Ovunque sei

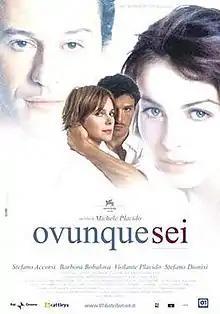

Ovunque sei is a 2004 Italian romance-drama film directed by Michele Placido.